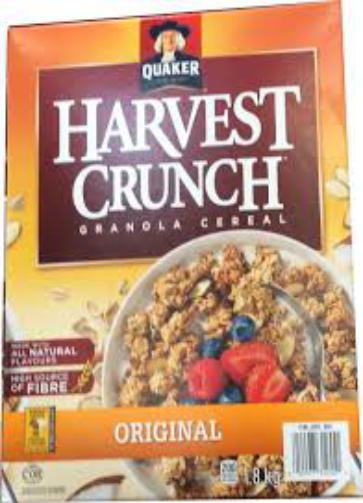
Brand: Harvest Crunch
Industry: Food